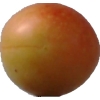
Label: cherry_wax